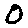
Label: 0